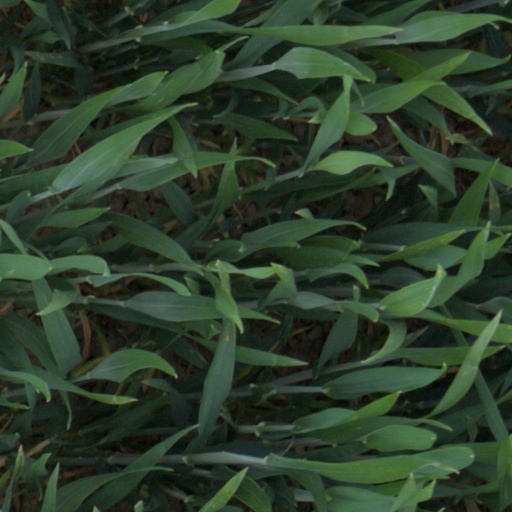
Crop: wheat